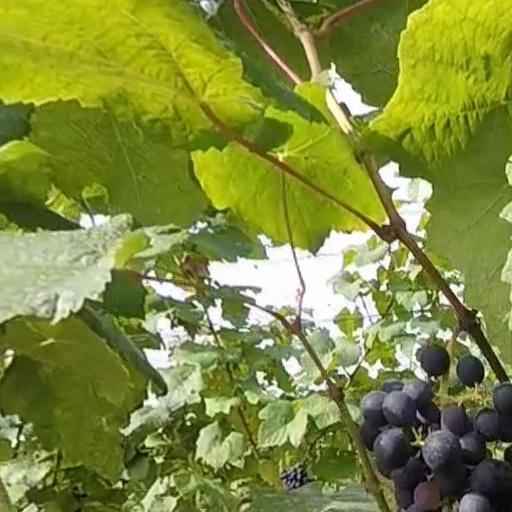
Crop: grape